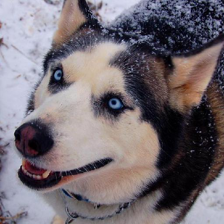
Label: animals